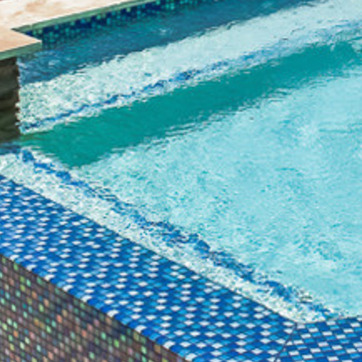
Material: water